1955 World Series

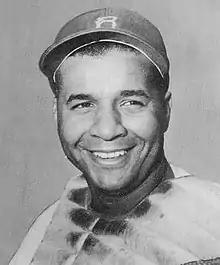
Roy Campanella

In Game 2, Pee Wee Reese lead off the top of the fourth with a double and scored on Duke Snider's single off Tommy Byrne, but in the bottom of the inning, after a two-out single and walk, back-to-back RBI singles by Elston Howard and Billy Martin put the Yankees ahead. After a hit-by-pitch loaded the bases, Byrne's two-run single put the Yankees up 4–1 and knocked starter Billy Loes out of the game. The Dodgers got a run in the fifth on Jim Gilliam's RBI single with Jackie Robinson at third, but could not score again off Byrne, who pitched a complete game to give the Yankees a 2–0 series lead heading to Brooklyn.